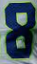
Number: 8